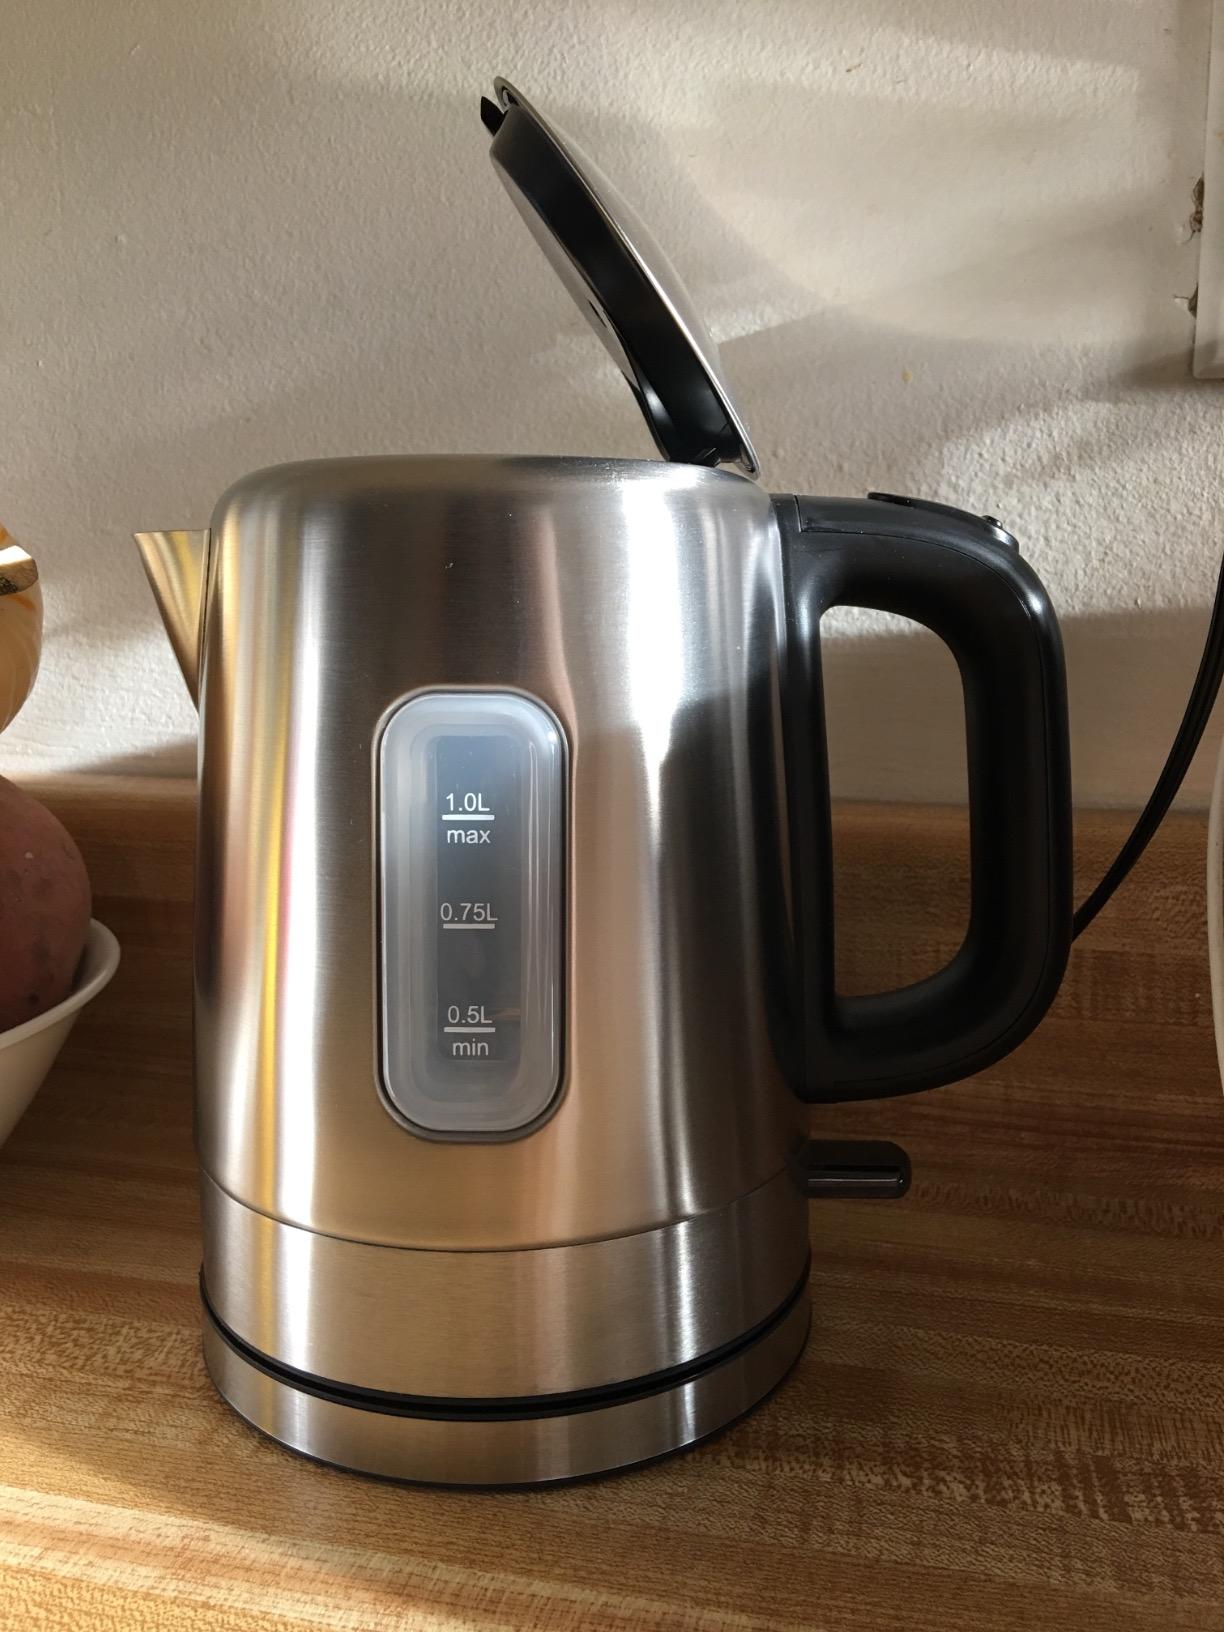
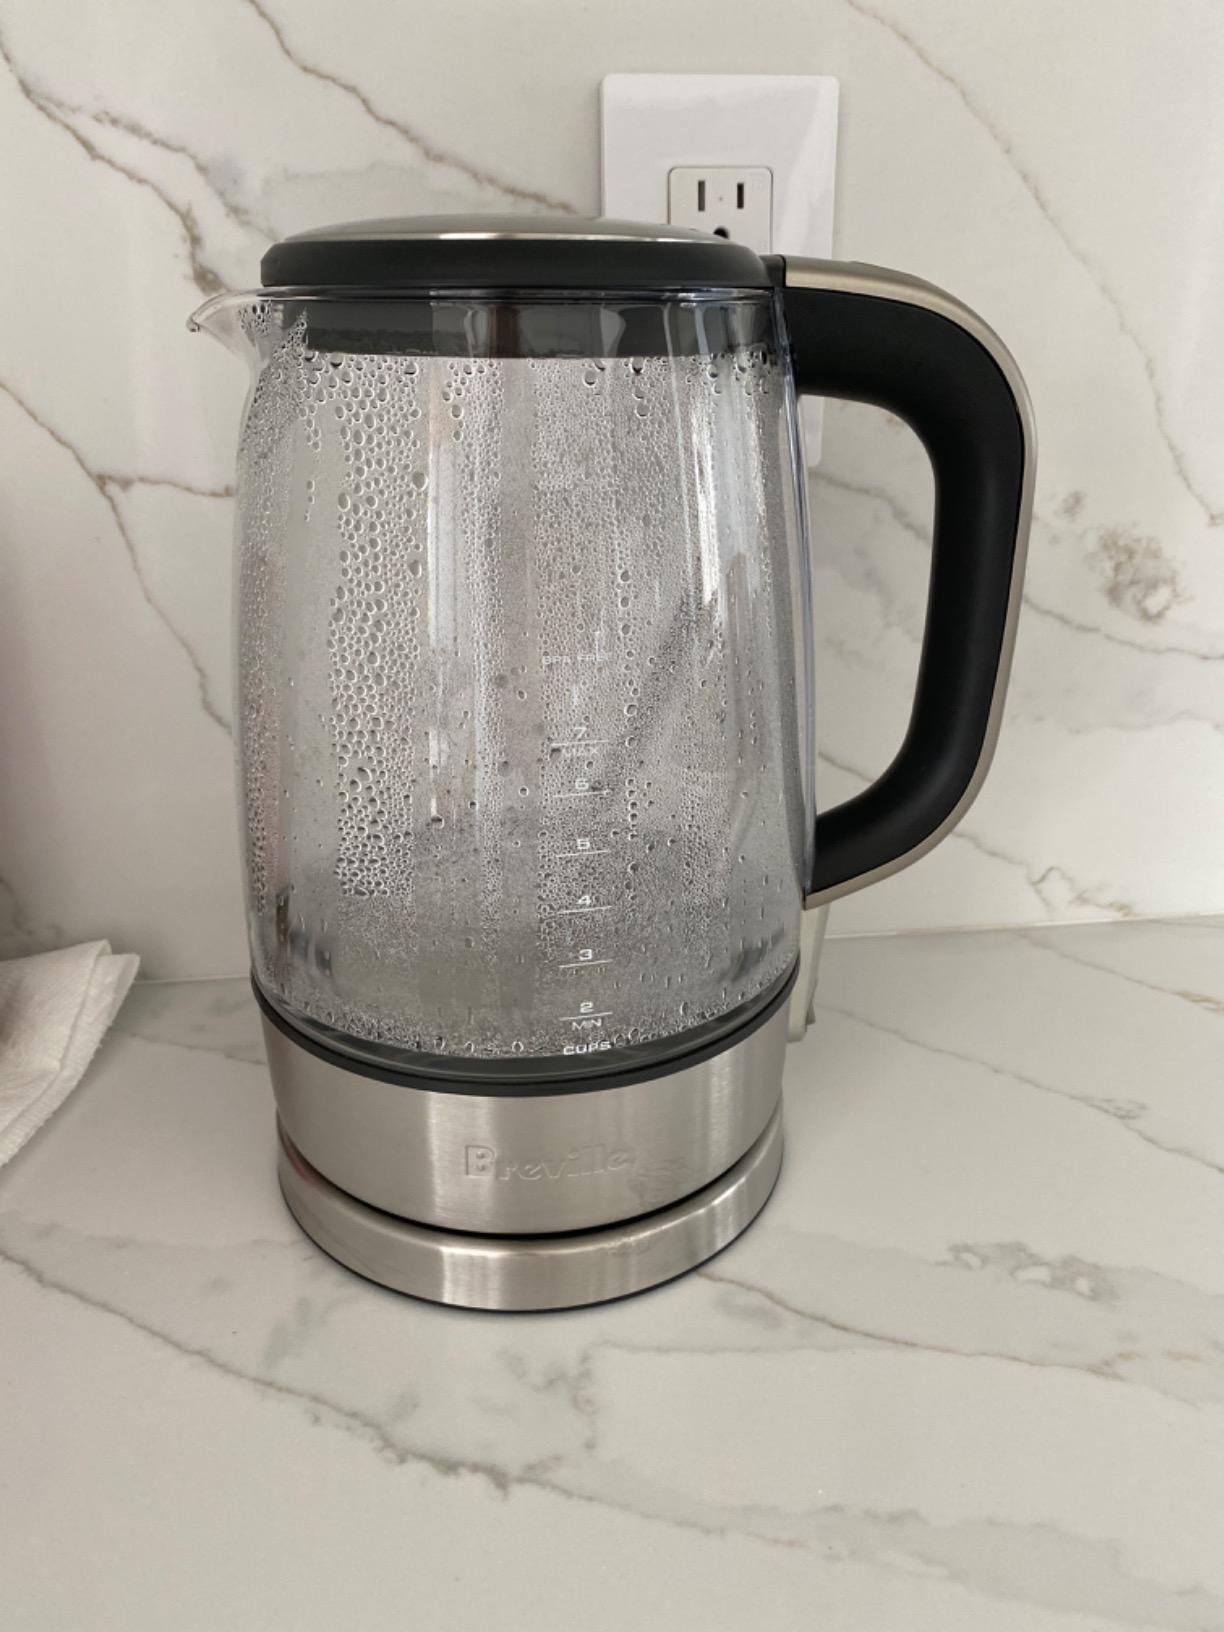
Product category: items_kettle
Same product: no